Teona Bakradze

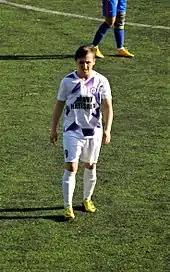
Teona Bakradze of Kdz. Ereğlispor in the 2017-18 Turkish Women's First Football League.

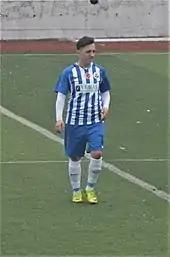
Teona Bakradze of Hakkarigücü Spor in the 2018–19 Turkish Women's First League.

She played for FC Hereti Lagodekhi in Georgia, before she moved to Turkey in November 2016, and joined Kdz. Ereğlispor to play in the Turkish Women's First Football League.